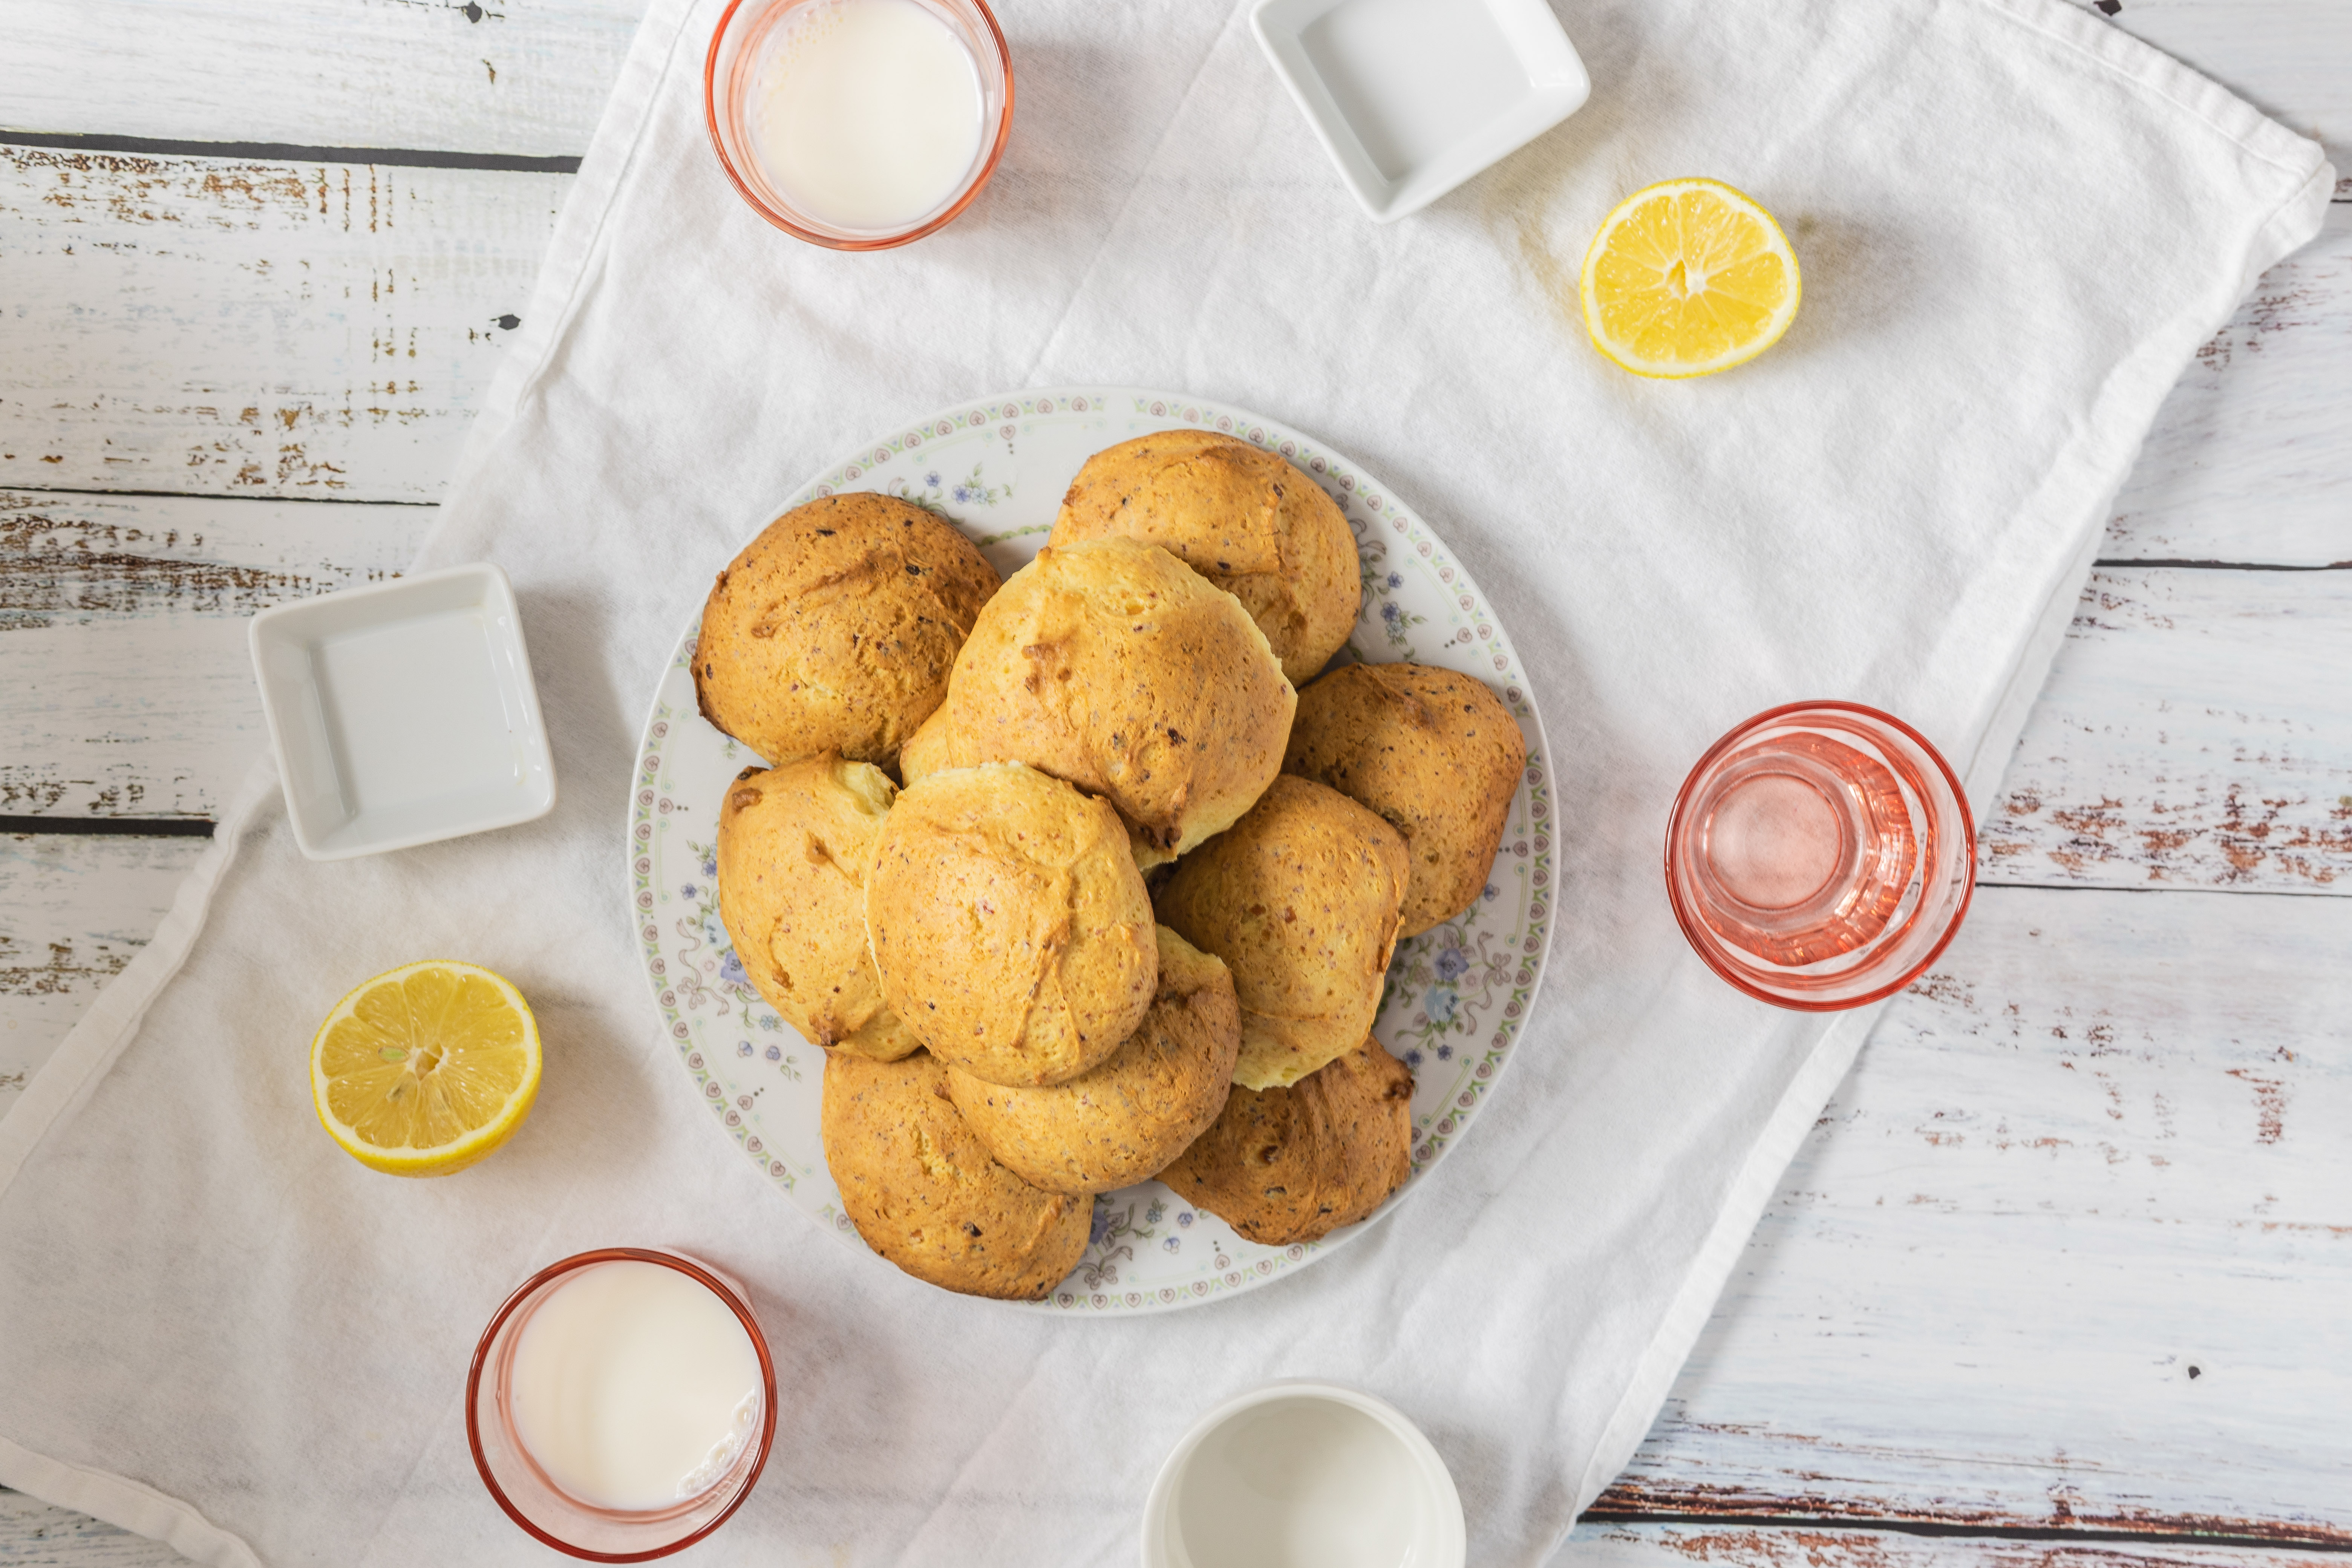
dish, food, cuisine, ingredient, gluten, dessert, produce, baked goods, finger food, fried food, Koulourakia, fritter, american food, scone, Clam cake, arancini, brunch